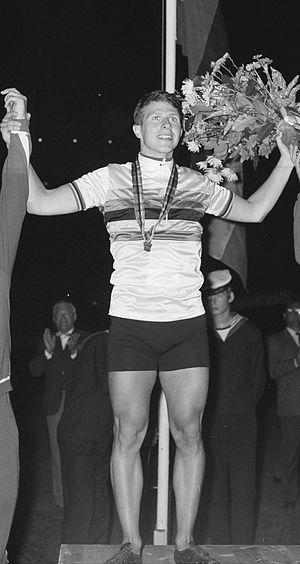
Niels Christian Fredborg est un ancien coureur cycliste danois. Spécialiste du kilomètre sur piste, il a été champion olympique de cette discipline en 1972 aux Jeux de Munich. Il a également été trois fois champion du monde amateur de cette discipline.